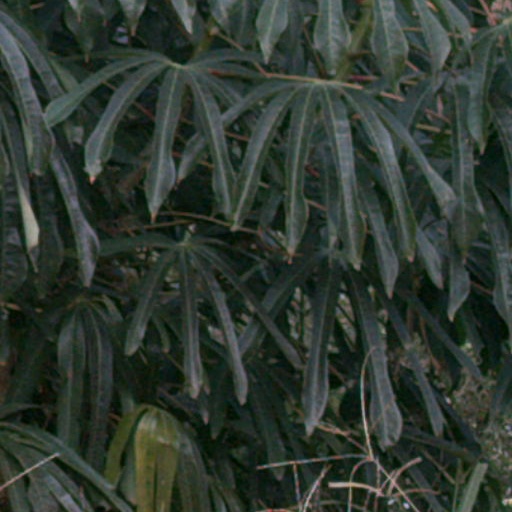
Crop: cassava